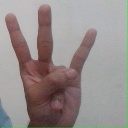
अक्षर: क्ष